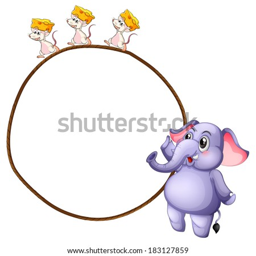
illustration of the mice and an elephant on a white background